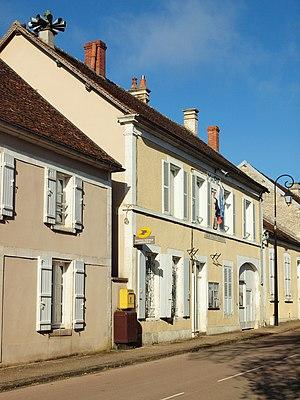
Sougères-en-Puisaye (Yonne, France)
Sougères-en-Puisaye est une commune française située dans le département de l'Yonne en région Bourgogne-Franche-Comté ; malgré son toponyme, ses paysages semblent plutôt l'associer à la région naturelle de la Forterre.